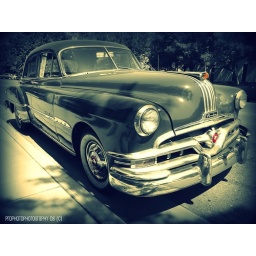
Playing in Flickr again...Cross process, black &amp;amp; white with selective color &amp;amp; vignette added